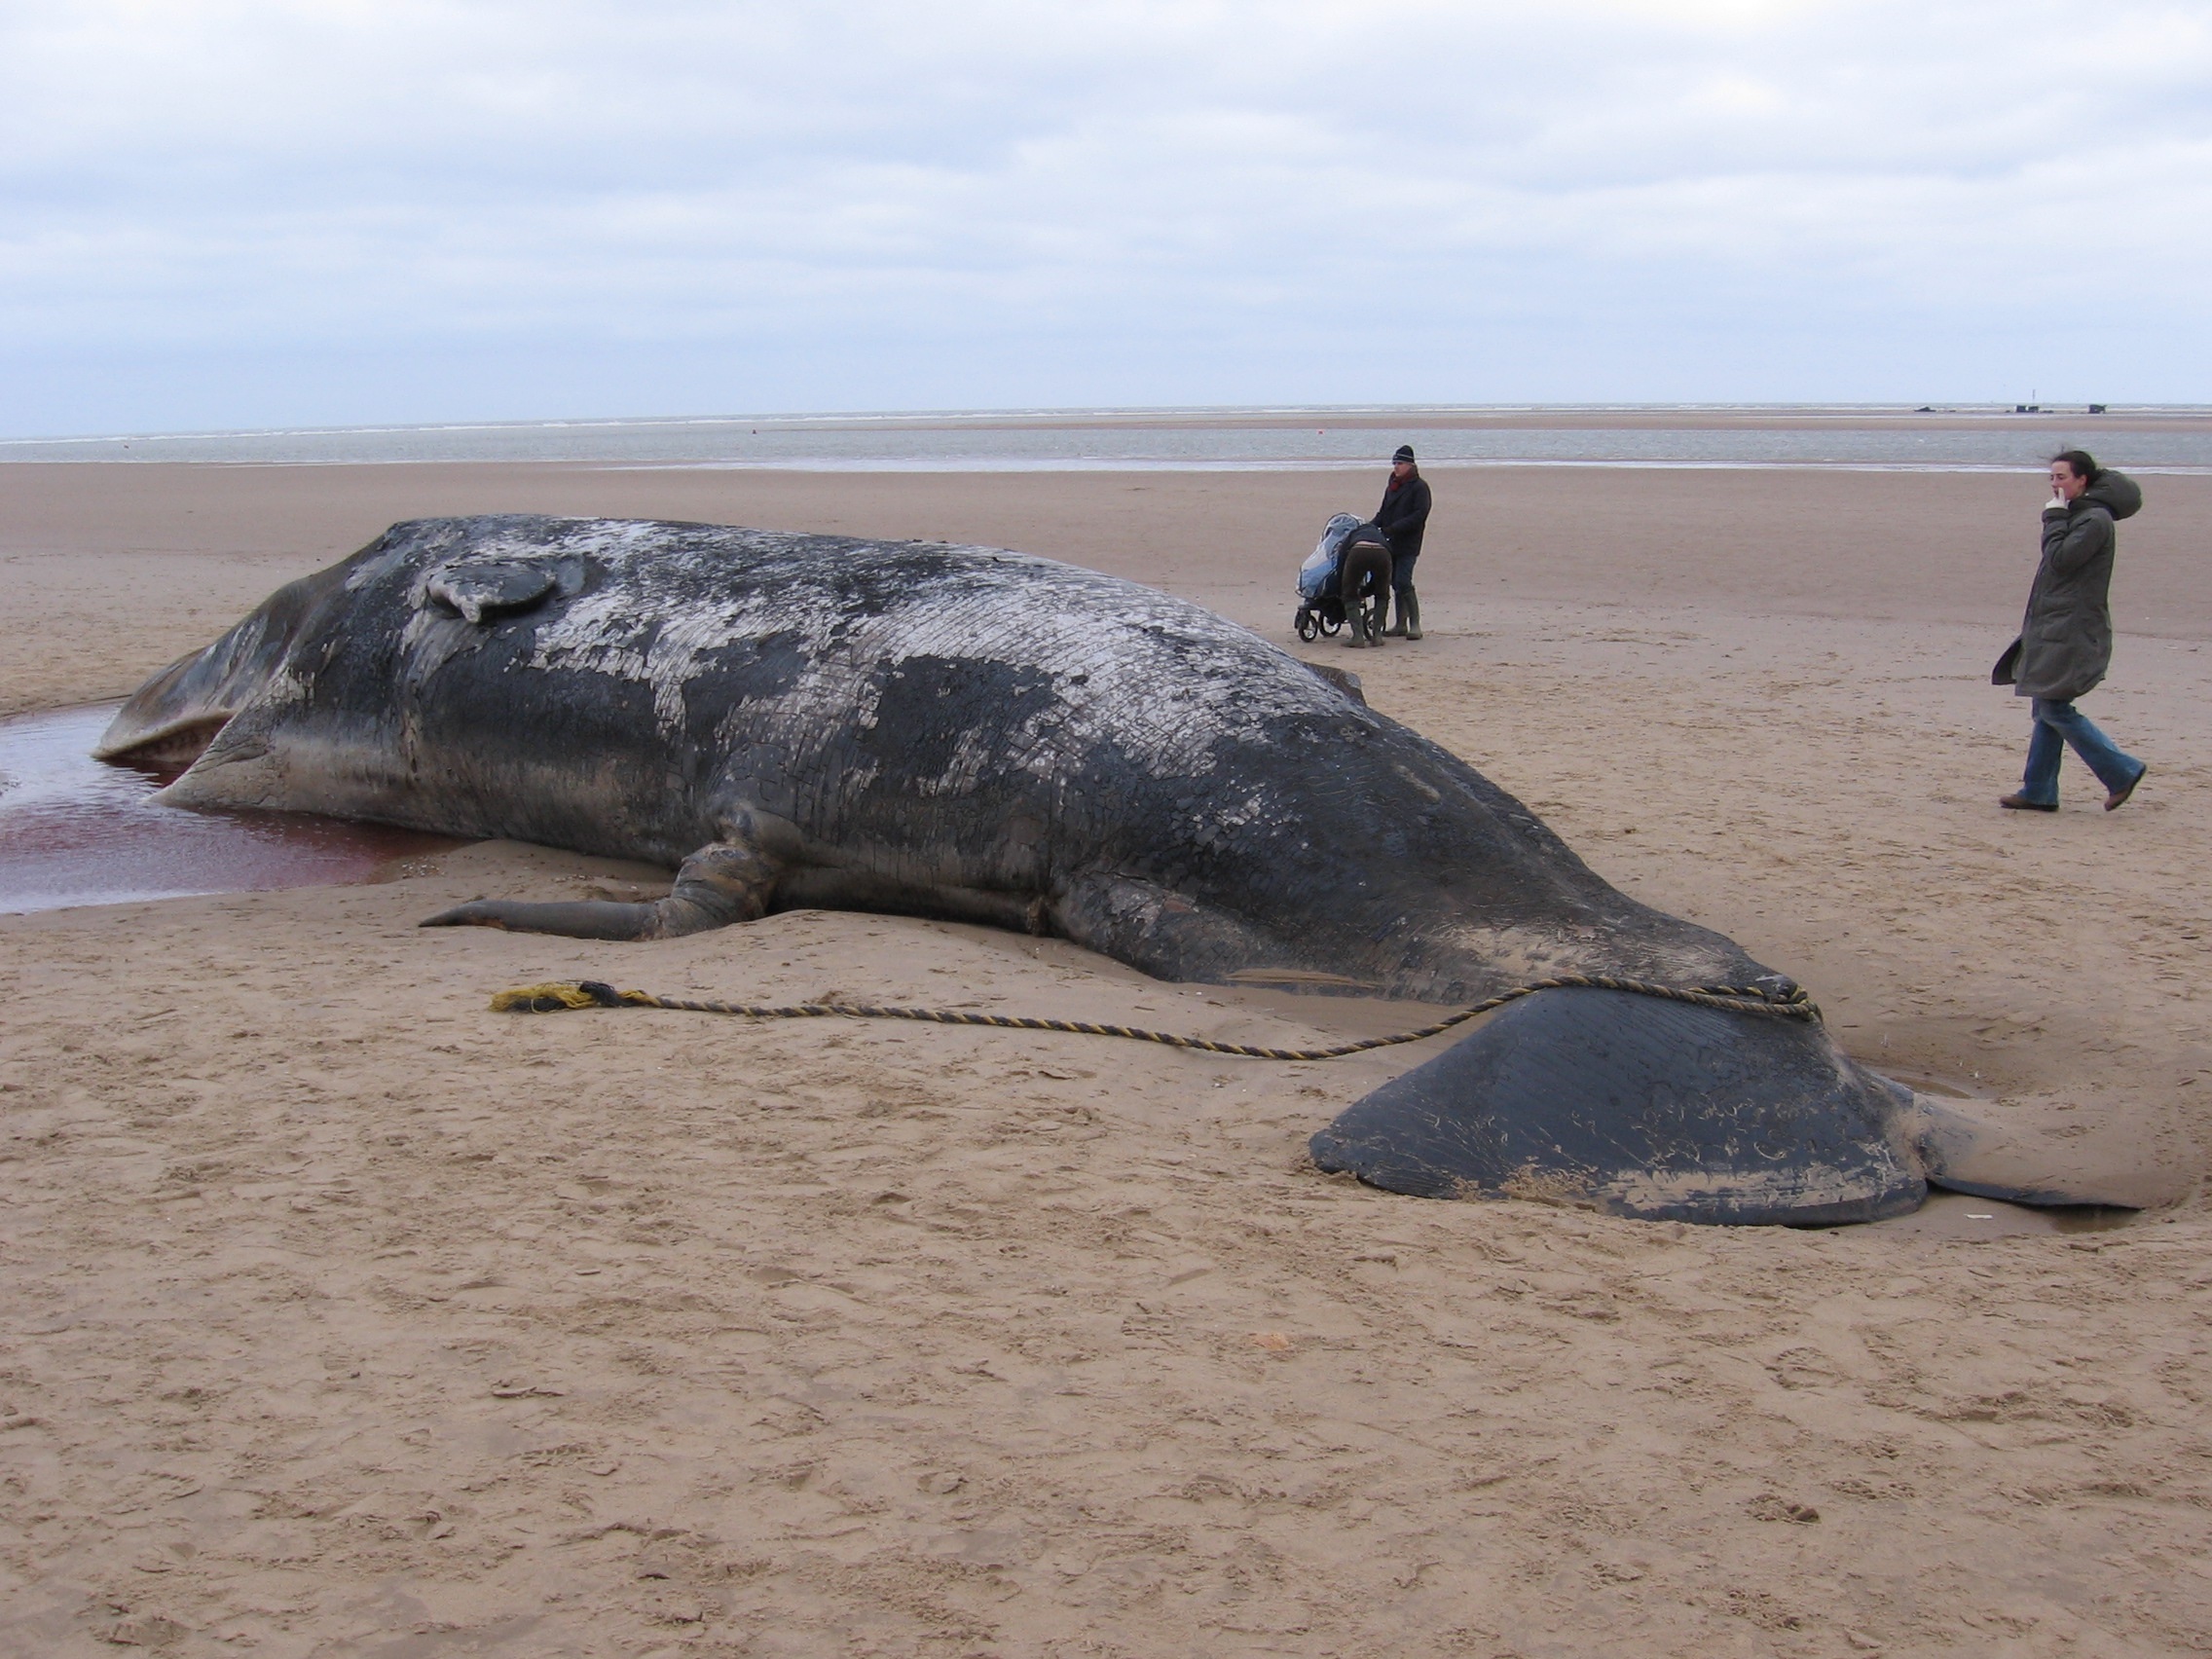
beach, sea, coast, nature, sand, ocean, animal, mammal, dead, beached, seals, vertebrate, large, sperm whale, marine mammal, whales dolphins and porpoises